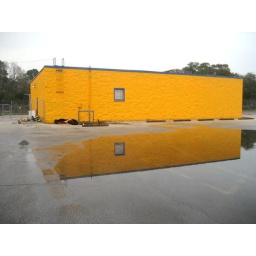
the color of this place is insane. and that clear reflection in the water is even more insane.